Islam in Bulgaria

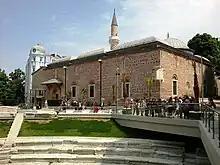
Dzhumaya Mosque was built in 1363–1364 in Plovdiv.

On 30 September 2016, the Parliament of Bulgaria, backed by the Patriotic Front passed the law that outlaws wearing burqas by women in public places in an effort to combat terrorism and migrants flowing through Europe. However, non-Bulgarian citizens are free to wear the burqa.